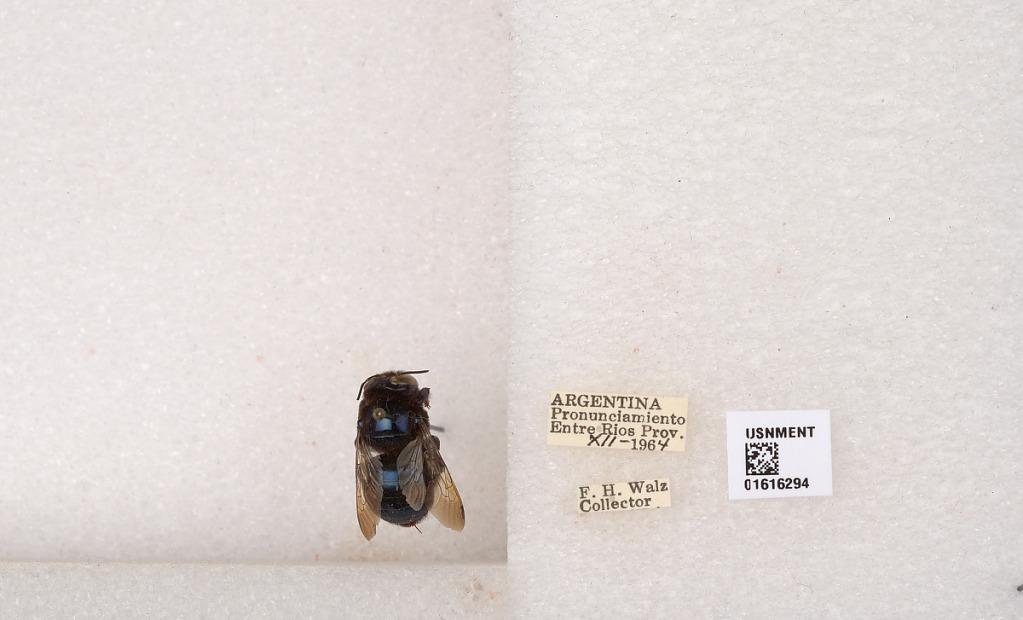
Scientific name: Xylocopa (Schonnherria) splendidula Lepeletier
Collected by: F. Walz
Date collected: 1929-12-31
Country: Argentina
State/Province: Entre Rios
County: Uruguay
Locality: Pronunciamiento